AnswerDash

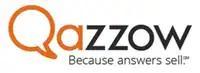
The former logo of AnswerDash

The company was founded under name ″Qazzow″ in 2012 by three University of Washington employees: Jacob O. Wobbrock, a professor and the director of ACE Lab, Amy J. Ko, an associate professor the director of Code & Cognition Lab, and Parmit Chilana, a research assistant and a graduate student at the time, now a professor at Simon Fraser University. Jake Wobbrock assumed the responsibilities of CEO, and Amy J. Ko became the company's CTO. The idea of the key company's service stemmed from Parmit Chilana's dissertation on human–computer interaction. Her research has highlighted a very high proportion (up to 95%) of users' questions that are triggered by something seen on a website and should benefit from contextual help.